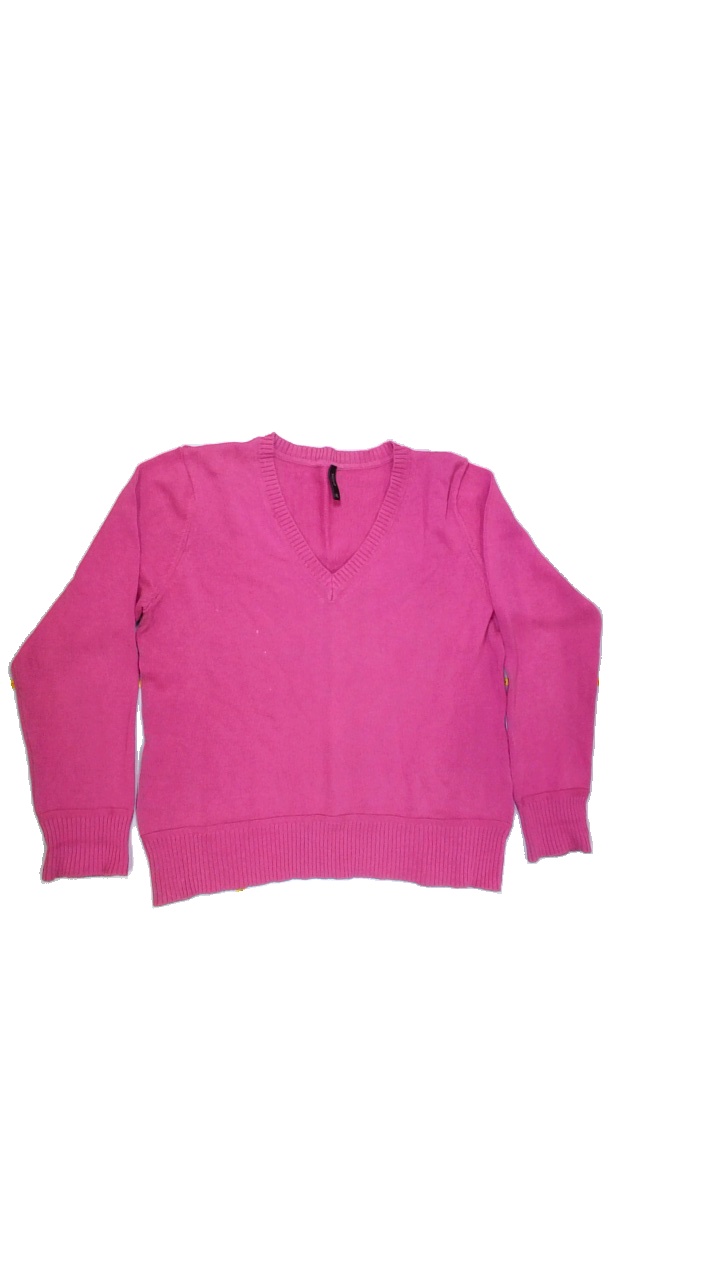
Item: Sweater (Ladies)
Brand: Soya/soyaconcept
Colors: Pink
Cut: Regular, V-collar
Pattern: Plain
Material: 100%cotton
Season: All
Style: No trend
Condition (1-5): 3
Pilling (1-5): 3
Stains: Yes
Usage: Export
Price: <50